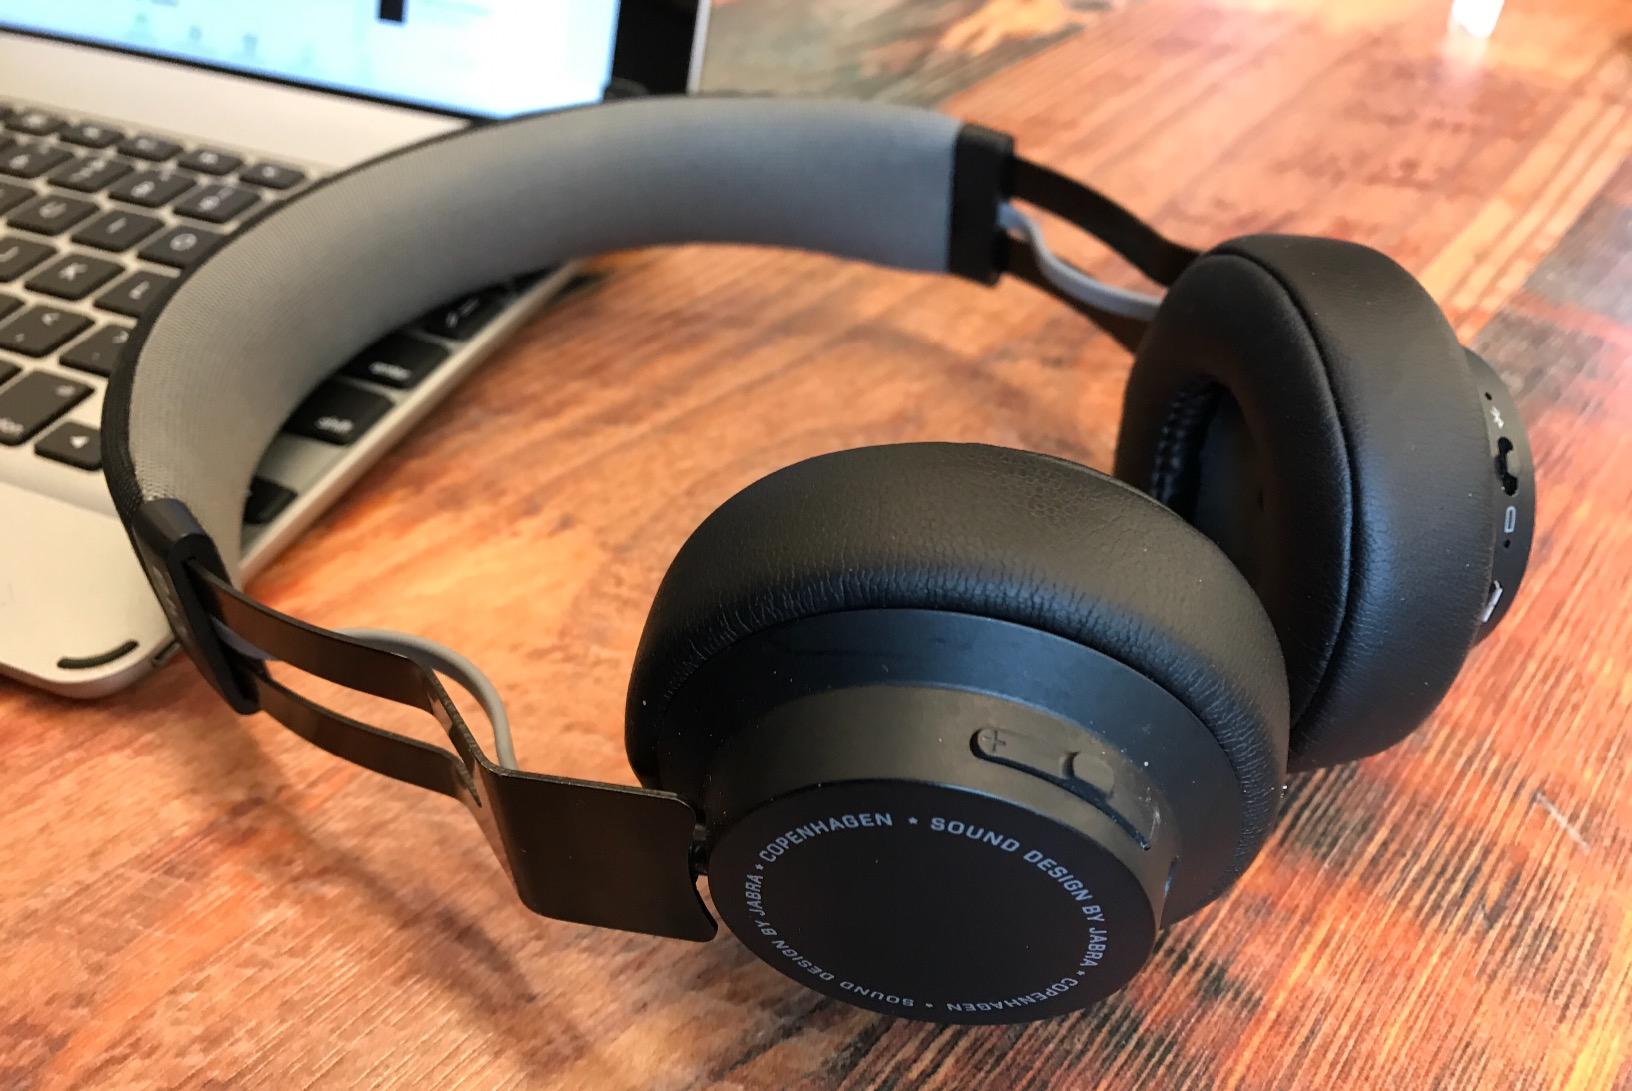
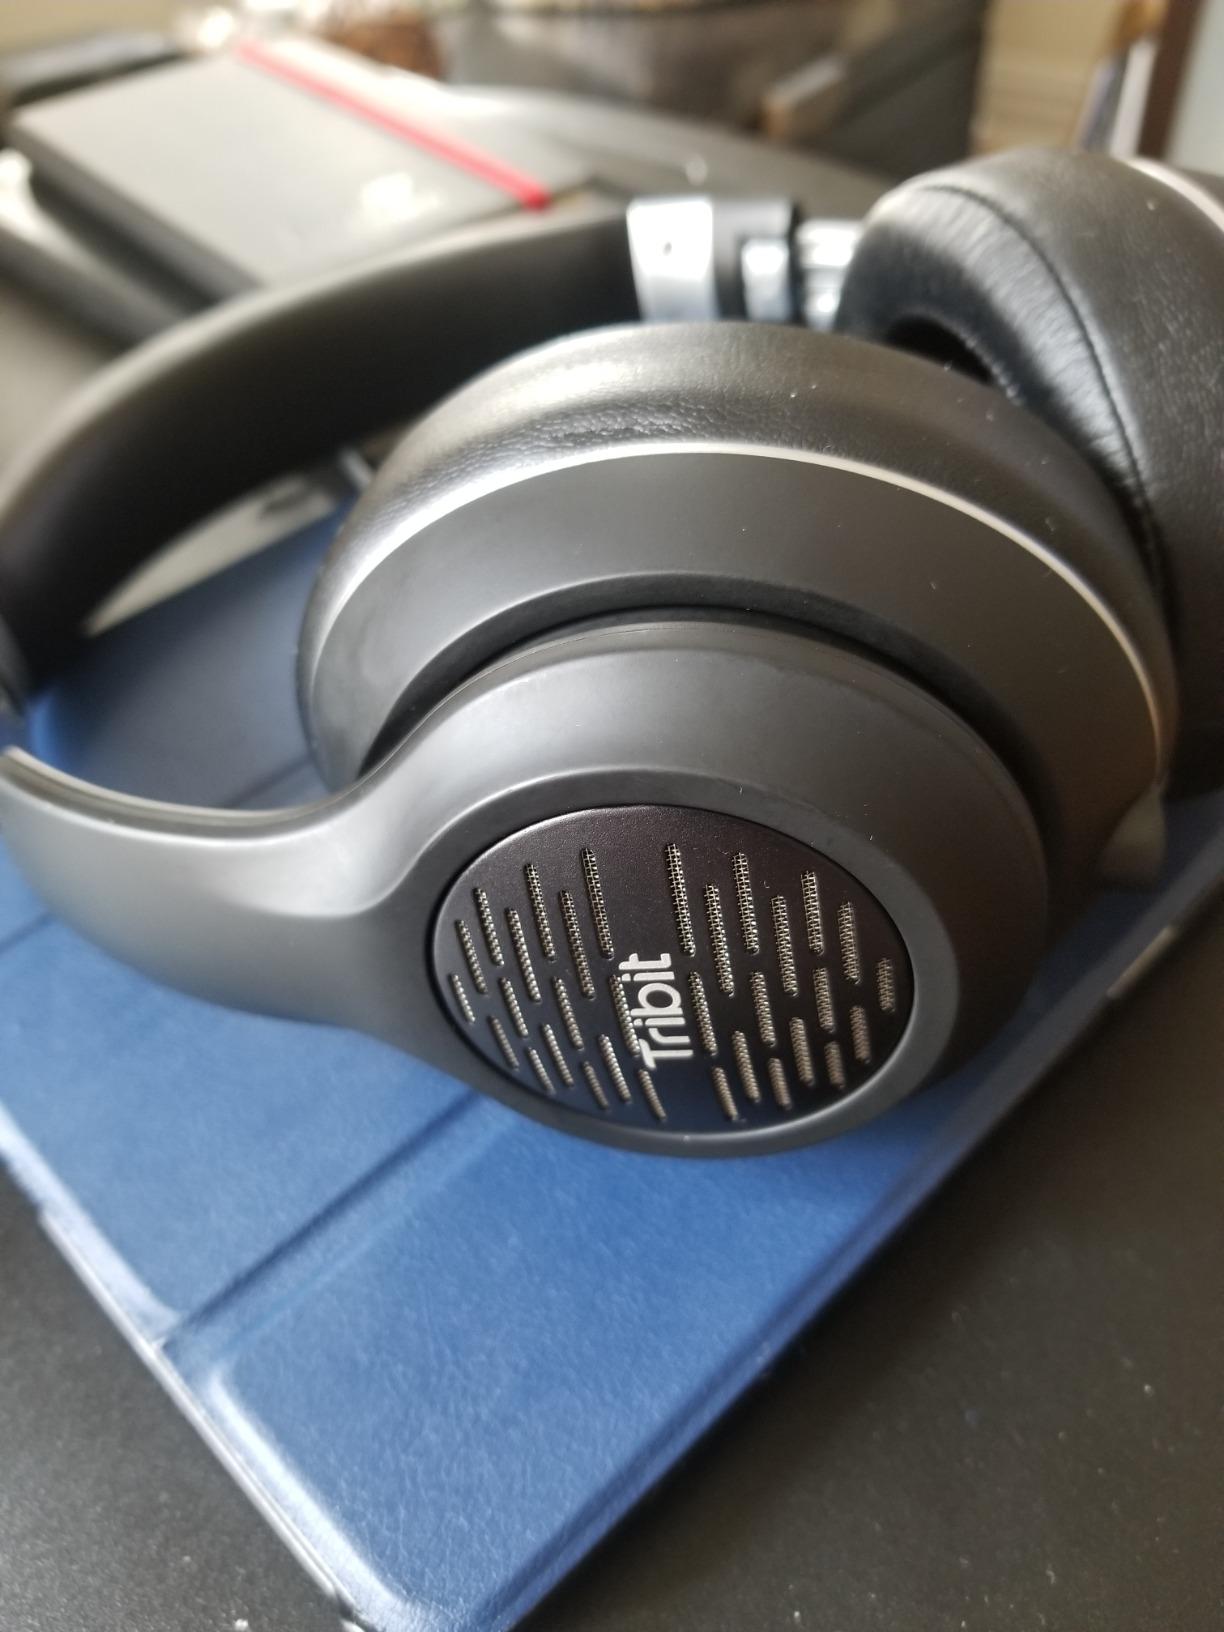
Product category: headphones
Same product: no